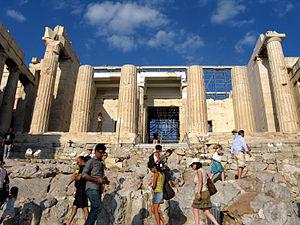
Les Propylées sont un monument constituant l'entrée principale de l'Acropole d'Athènes.